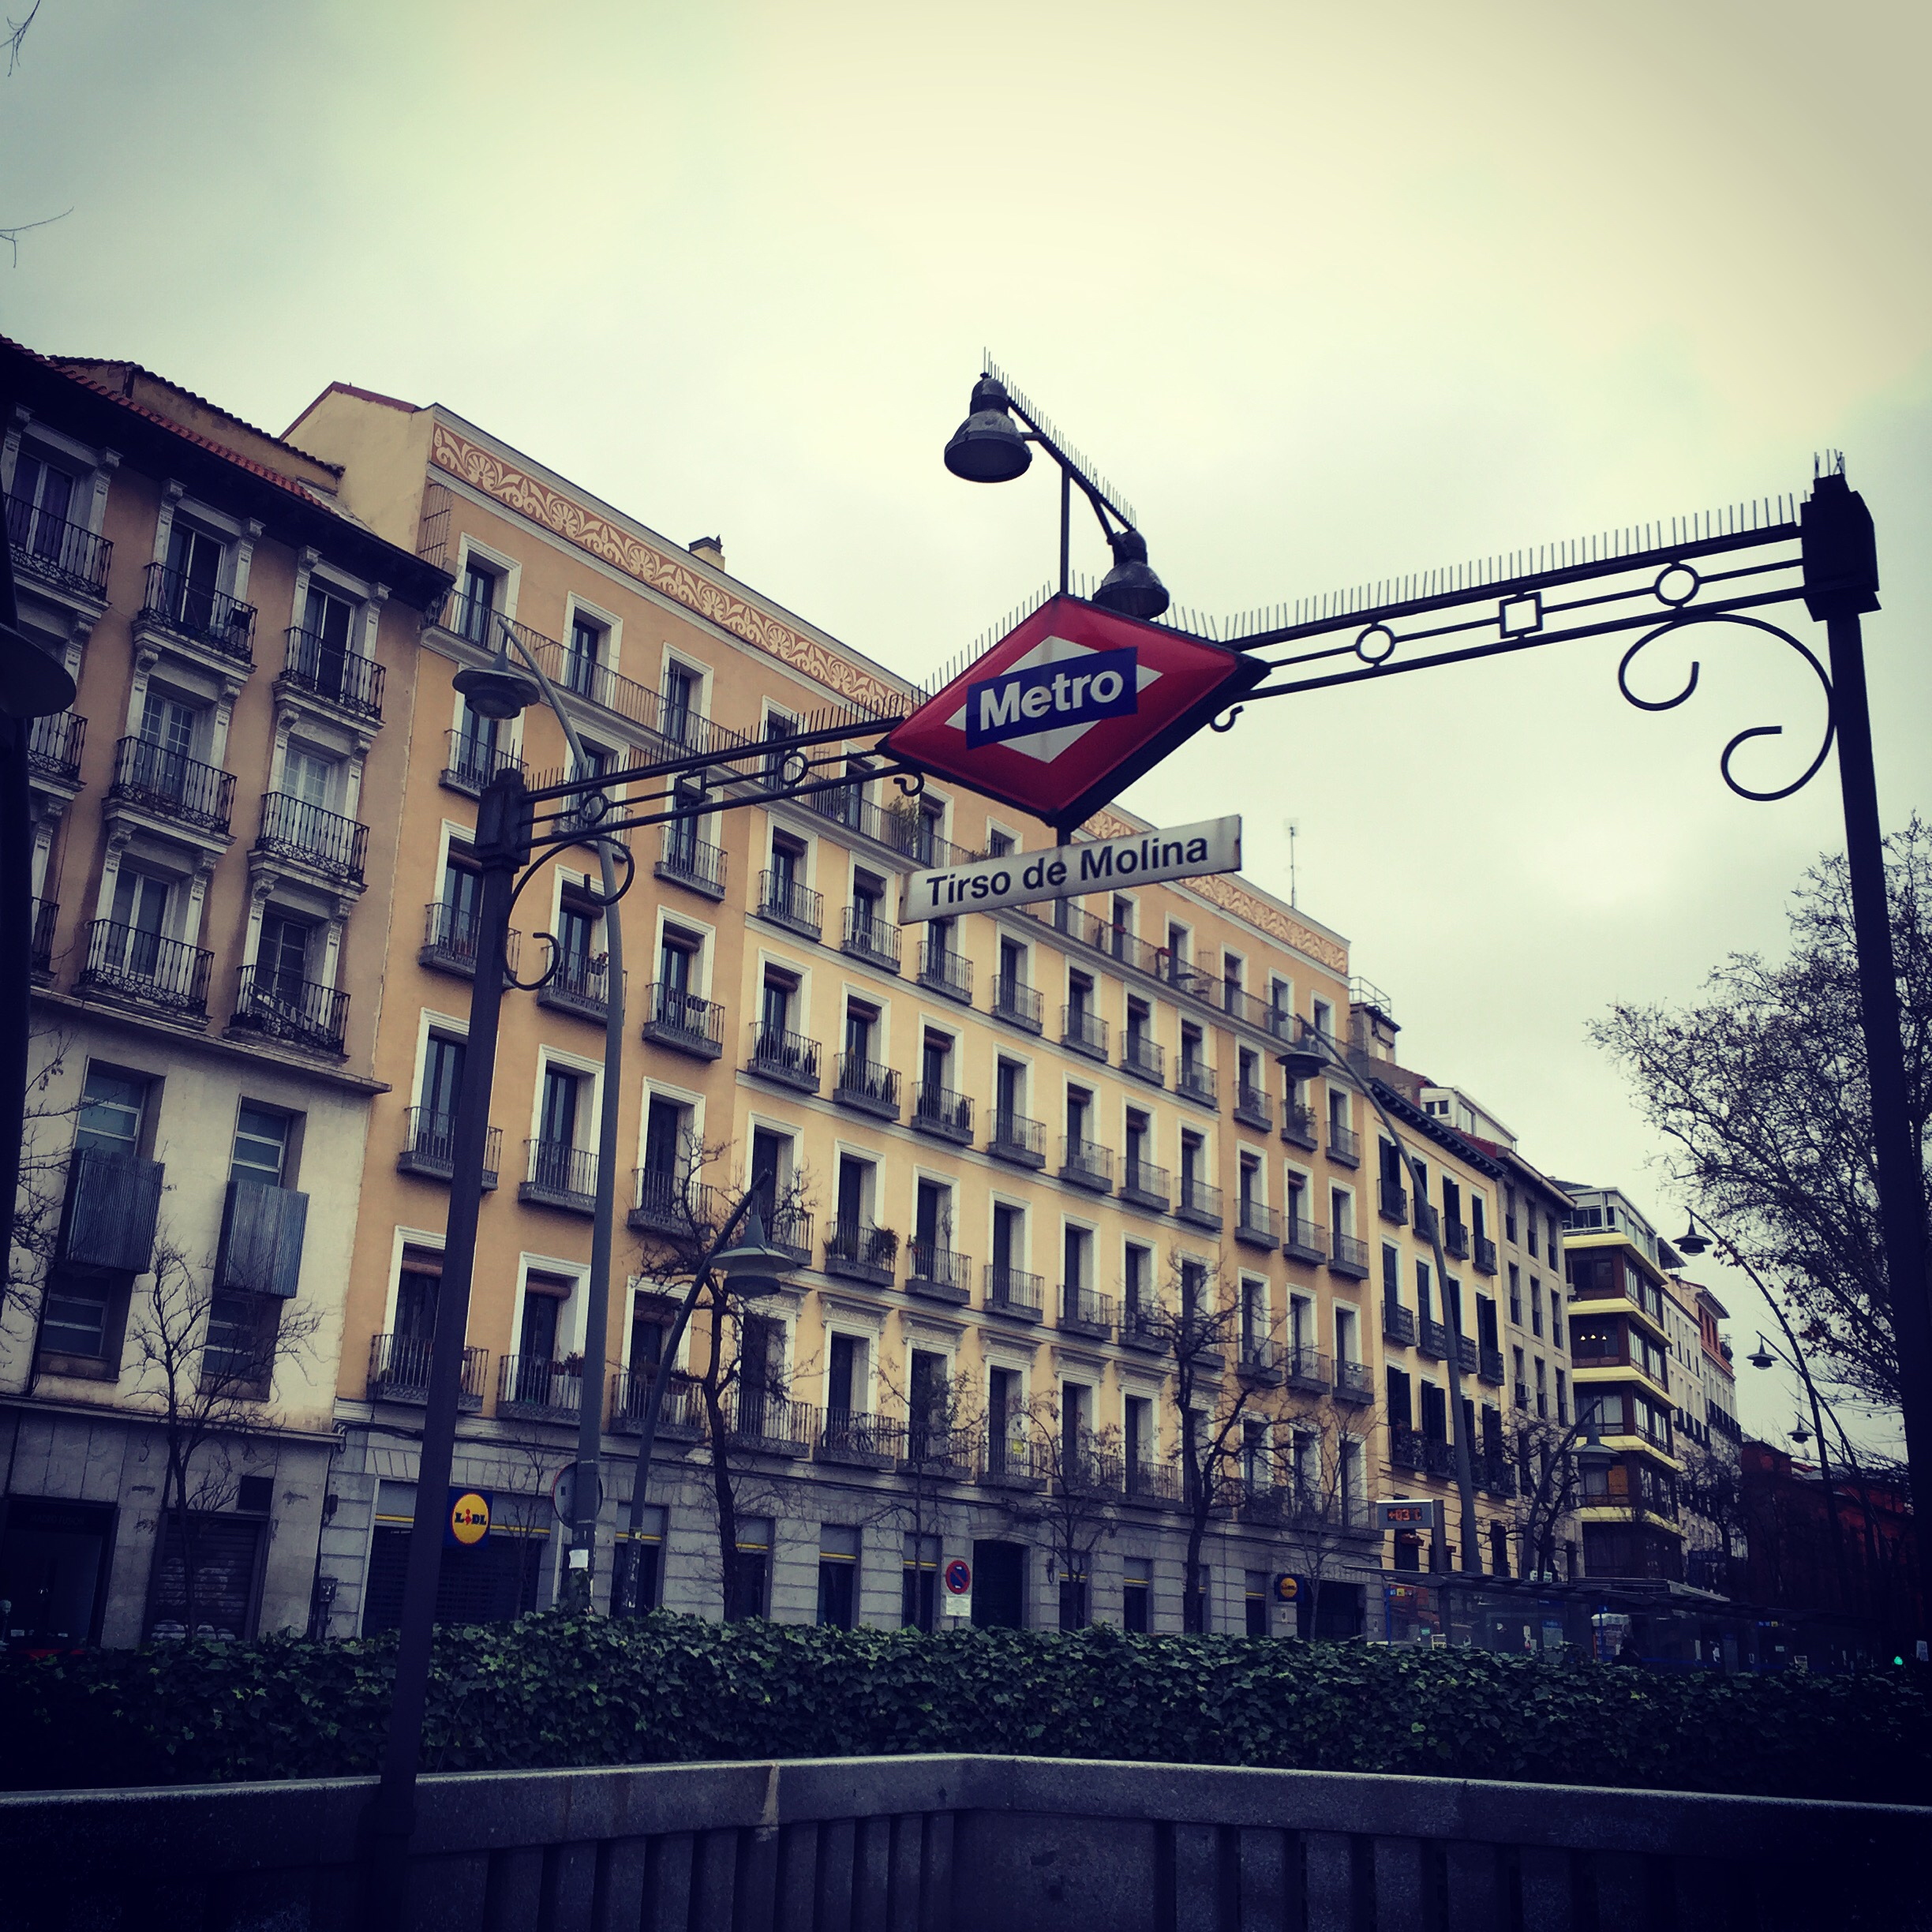
street, city, cityscape, downtown, evening, landmark, photograph, shape, project365, metropolis, 080, urban area